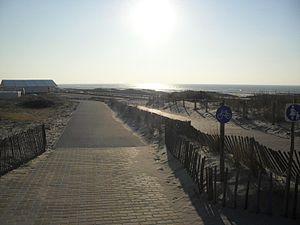
Aménagements Paysagers au niveau de la Jonction Promenade de la Corniche et Parking-Plage Nord - Le Touquet-Paris-Plage
Le Touquet-Paris-Plage, appelée Paris-Plage jusqu'au milieu du XXᵉ siècle puis Le Touquet depuis dans le langage courant, est une commune française située dans le département du Pas-de-Calais en région Hauts-de-France dans la région naturelle du Marquenterre.